Darius Days

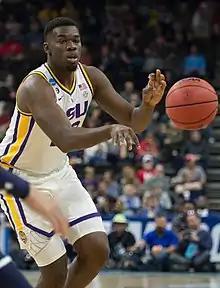
Days with LSU in 2019

Darius Days (born October 20, 1999) is an American professional basketball player who last played for the Illawarra Hawks of the Australian National Basketball League (NBL). He played college basketball for the LSU Tigers of the Southeastern Conference (SEC).